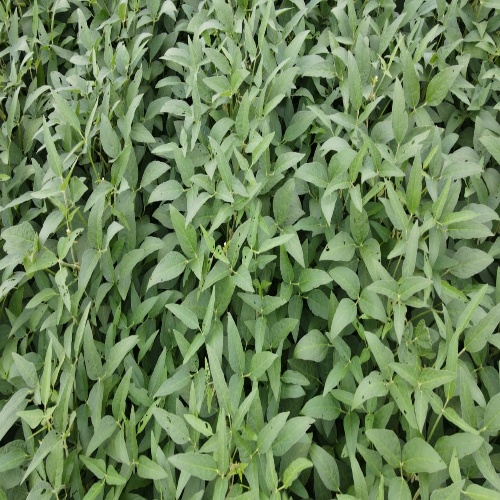
Label: Diabrotica_speciosa